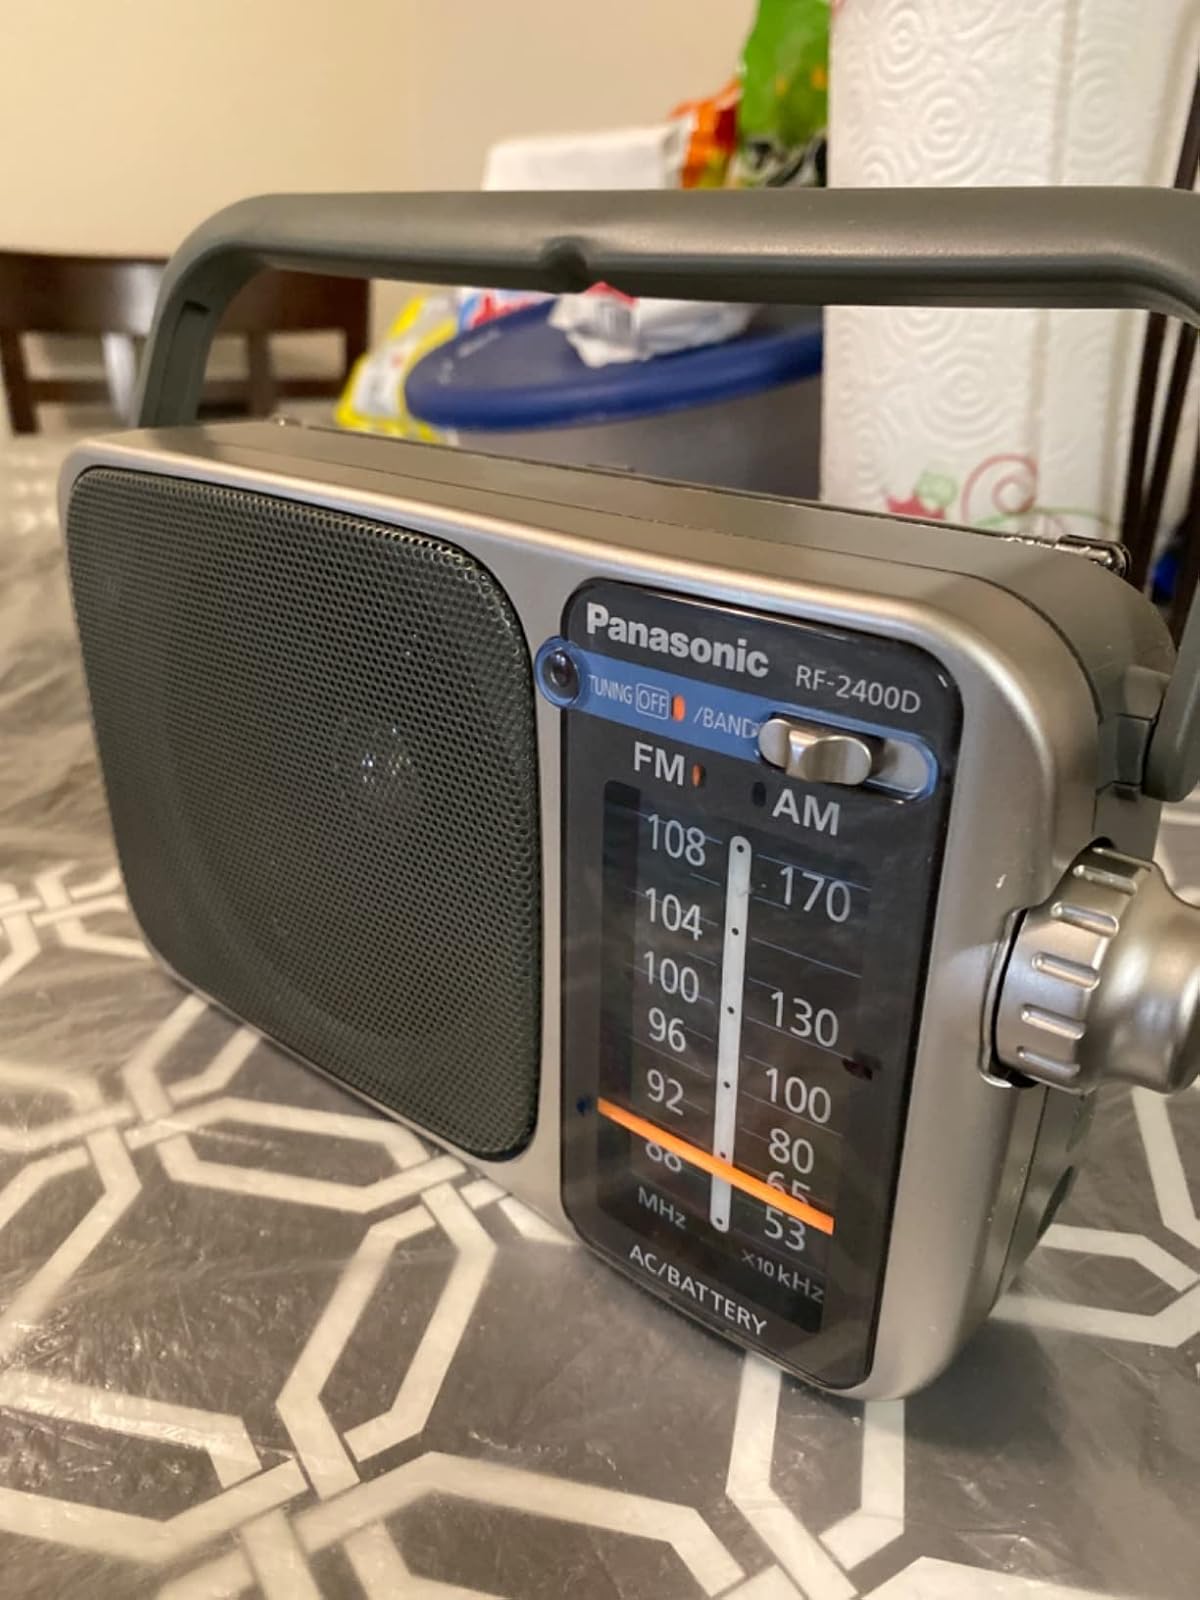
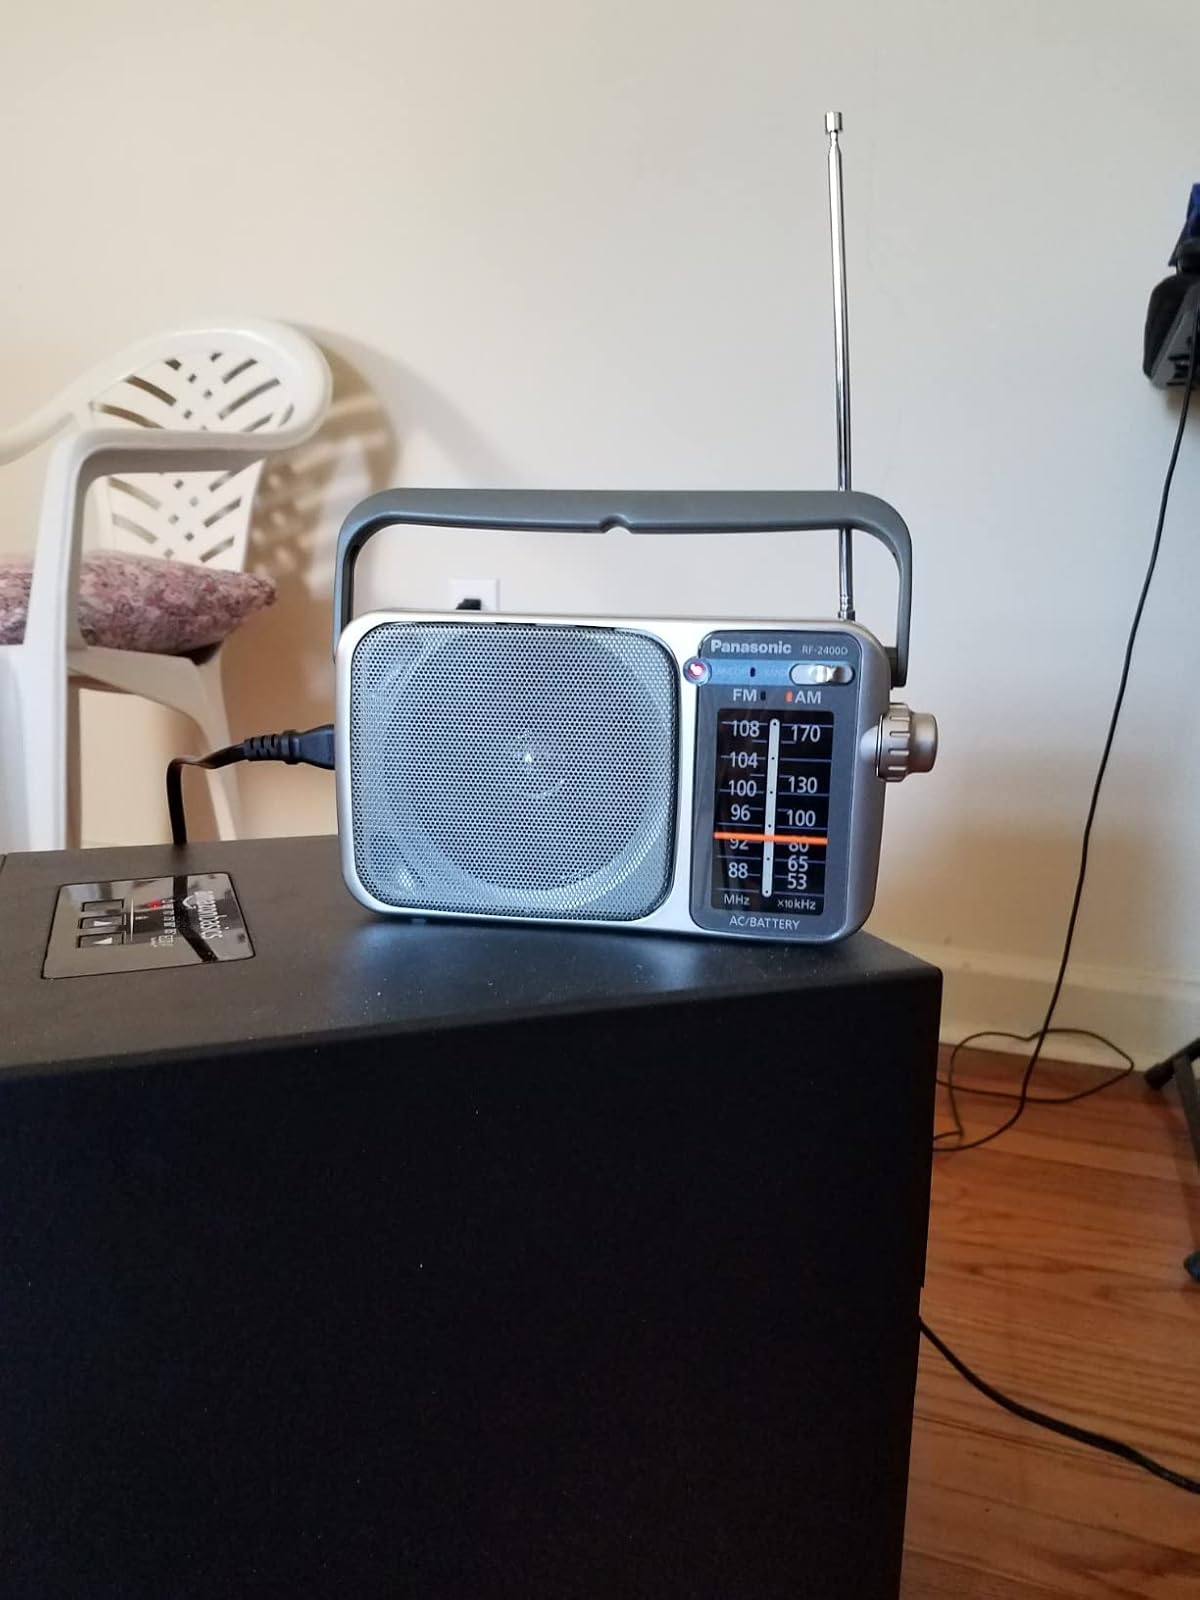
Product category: radio
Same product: yes